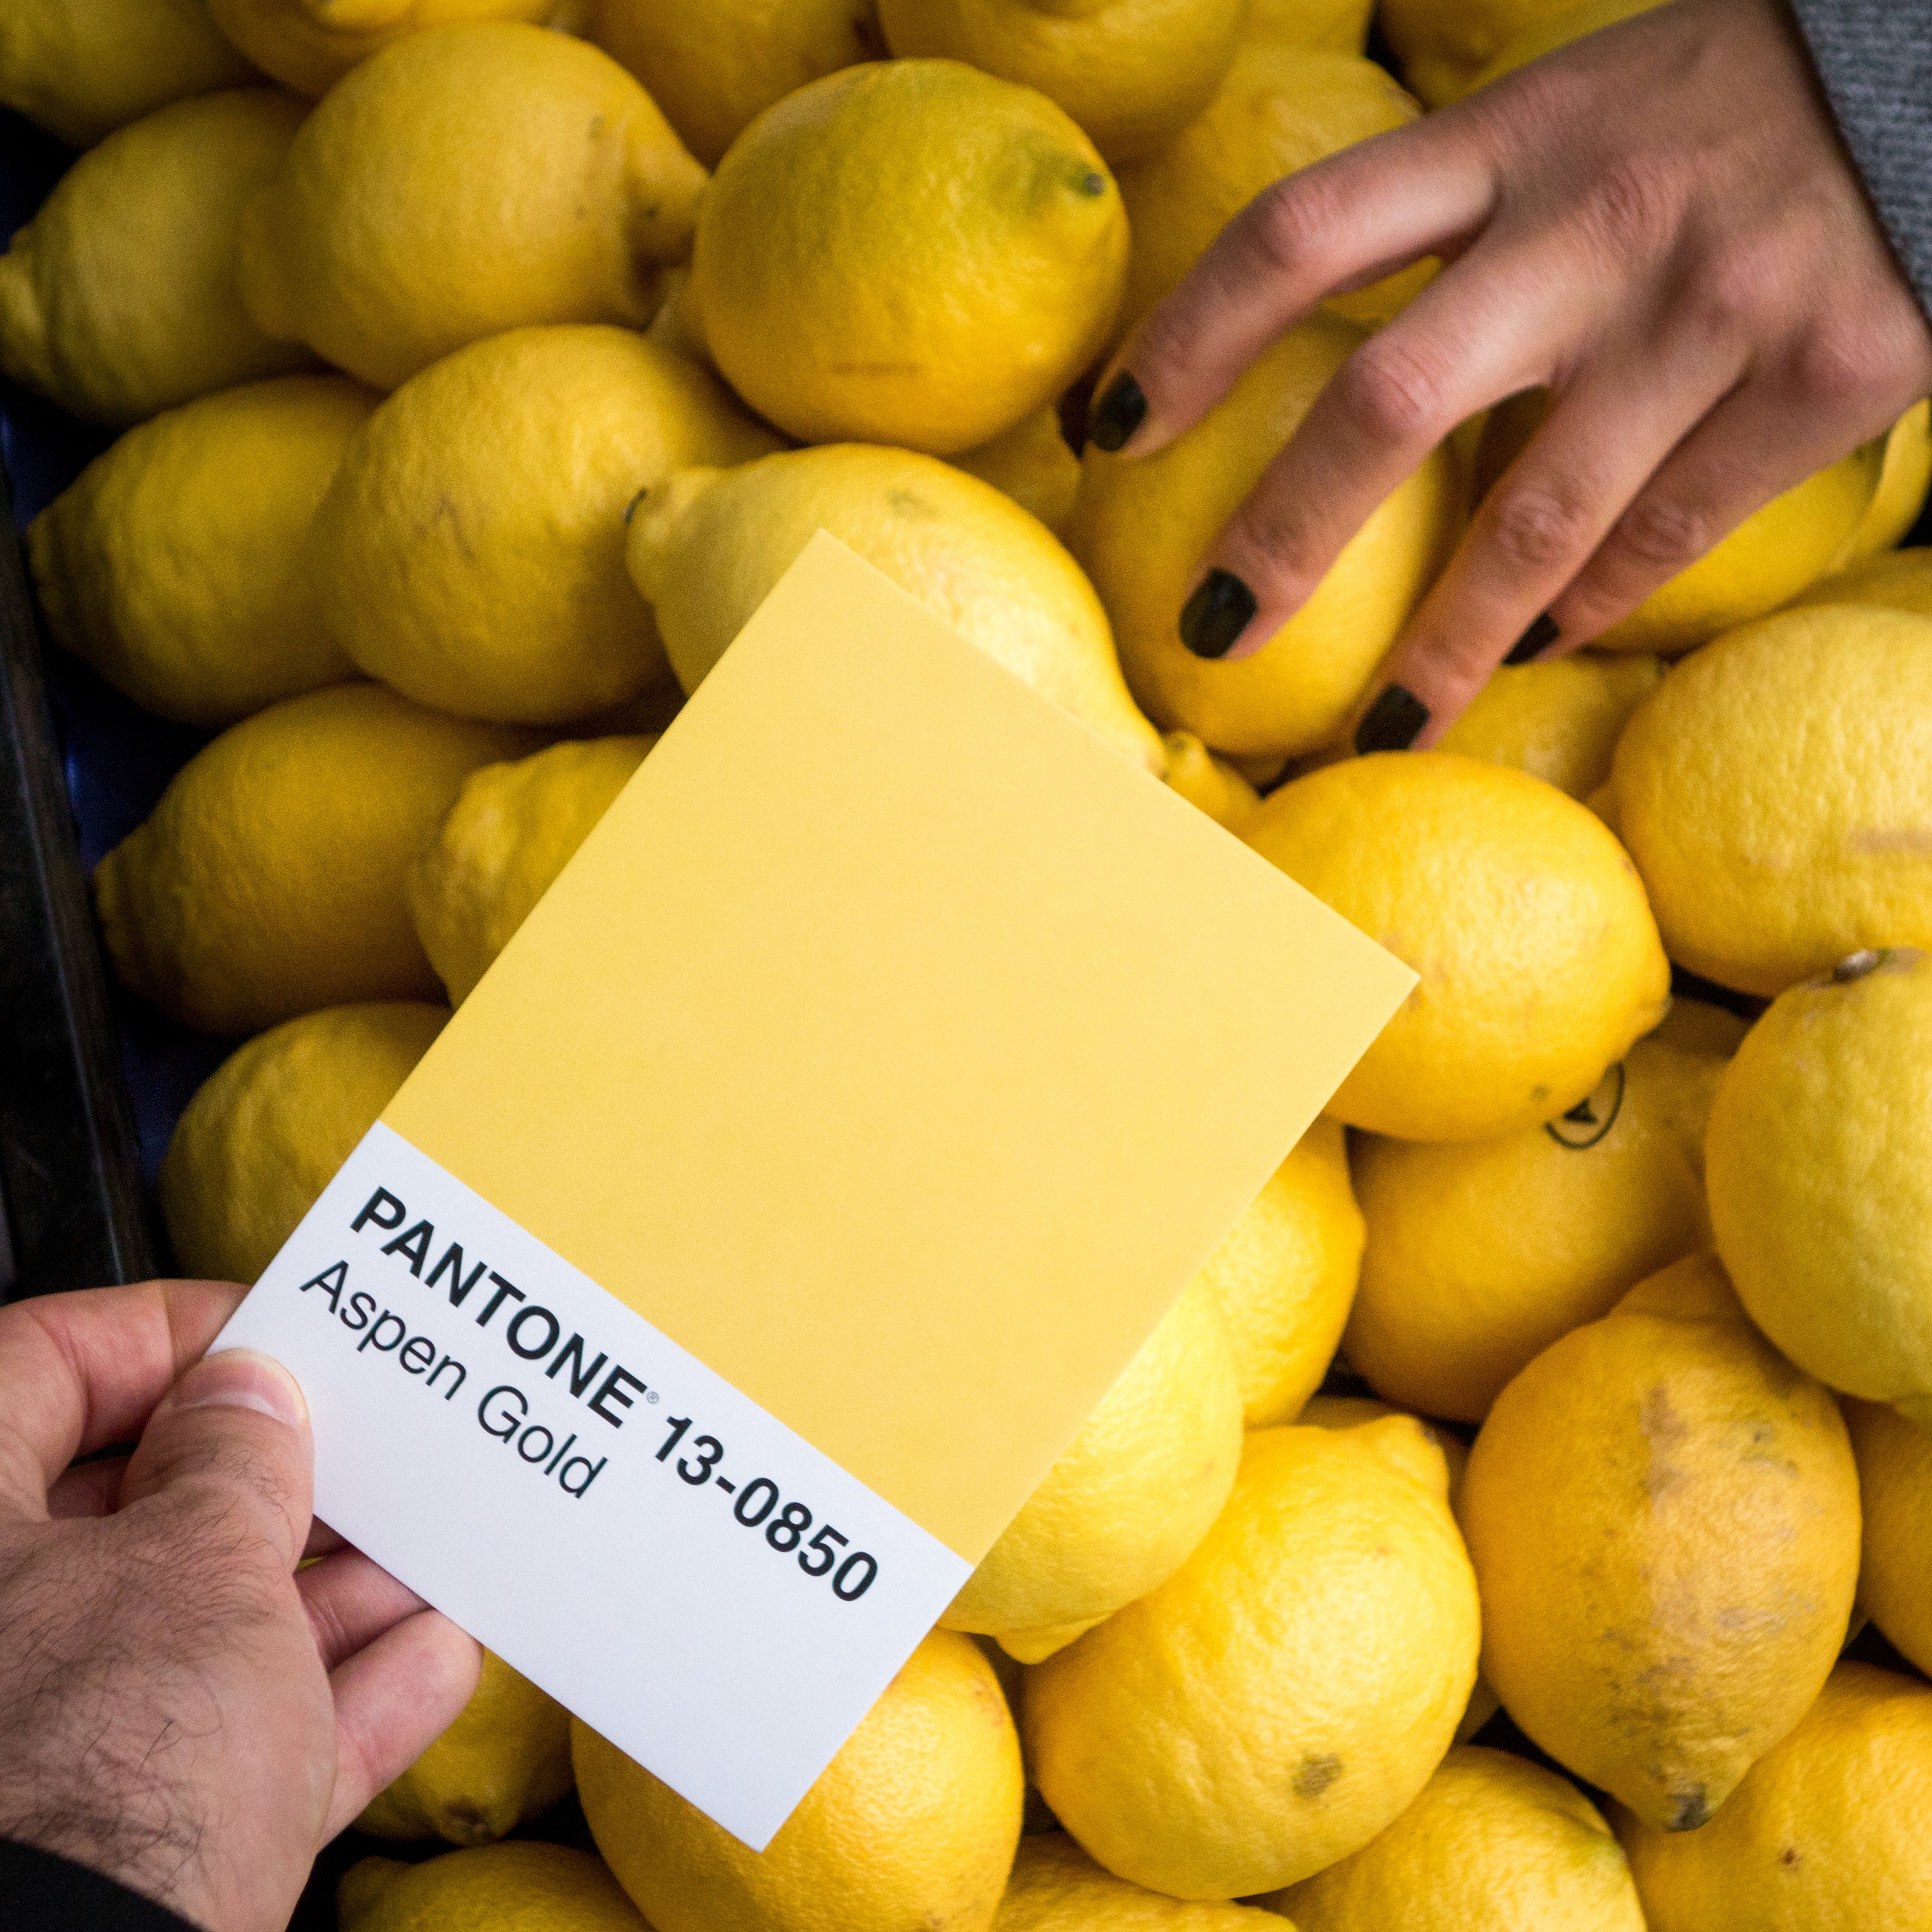
hand, people, plant, street, fruit, city, explore, food, produce, color, gesture, market, yellow, lemon, card, streetphotography, flickr, project, creativecommons, markt, stadt, germany, deutschland, scene, bayern, bavaria, farbe, 11, detail, posed, gelb, citron, menschen, obst, 365, 366, augsburg, erwachsener, project365, projekt, strae, straenfotografie, szene, adult, photoaday, pictureaday, project366, streettog, tog, zweisichtde, zweisichtig, geste, sonydscrx100ii, sonyrx100ii, 40farbenjagd, farbkarte, karte, pantone, colorcard, zitrone, gestellt, citrus, flowering plant, land plant, meyer lemon, yuzu